Larry Poole (actor)

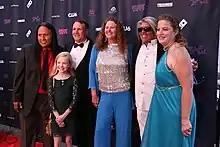
Poole with Arthur Redcloud, Jodi Cilley and others at the San Diego Film Awards in 2017.

Poole grew up in Seminole County, Florida, watching westerns as a child. He moved to Ramona, California, in the early 2000s with his wife, Racine. He was injured in 2014 at the Mother Goose Parade in El Cajon when his horse fell on him, breaking his leg.